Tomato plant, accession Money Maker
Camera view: tilt-top (135 deg); turntable rotation: 120 degrees
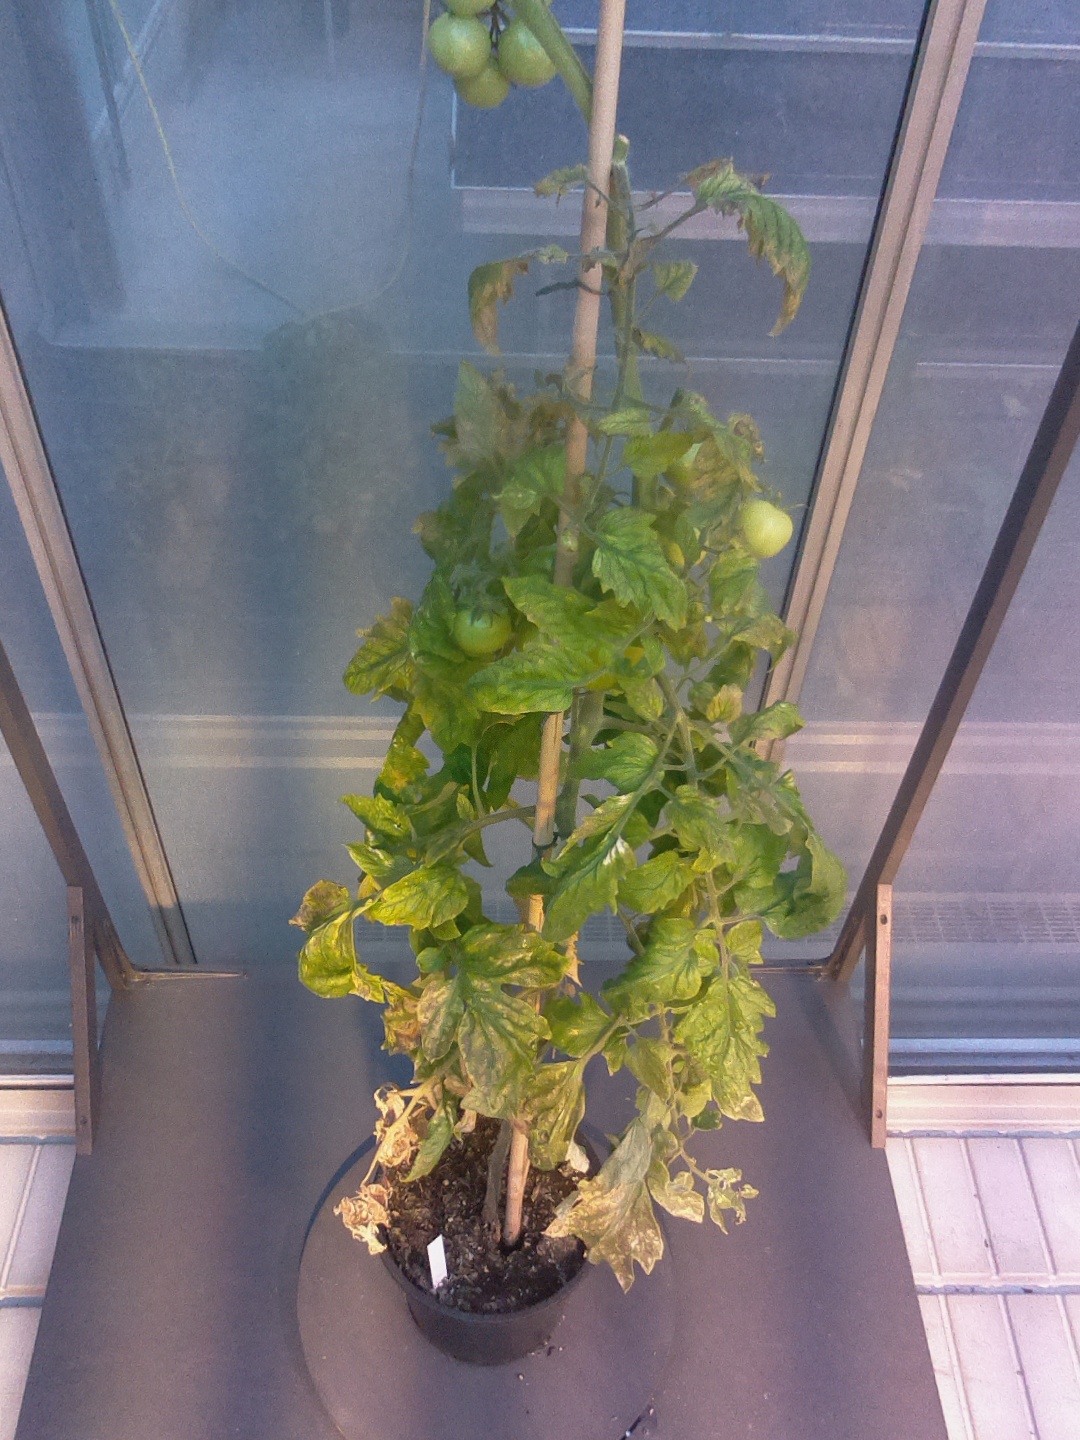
BBCH growth stage 79: 90% -100% of final fruit size